Clinton Edgar Woods

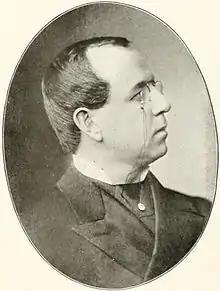
Woods in 1902

Clinton Edgar Woods (February 7, 1863 – December 19, 1927) was an electrical and mechanical engineer, inventor, manufacturer of automobiles in Chicago and New York City. He was the author of one of the first books on electric vehicles, and an early management author.